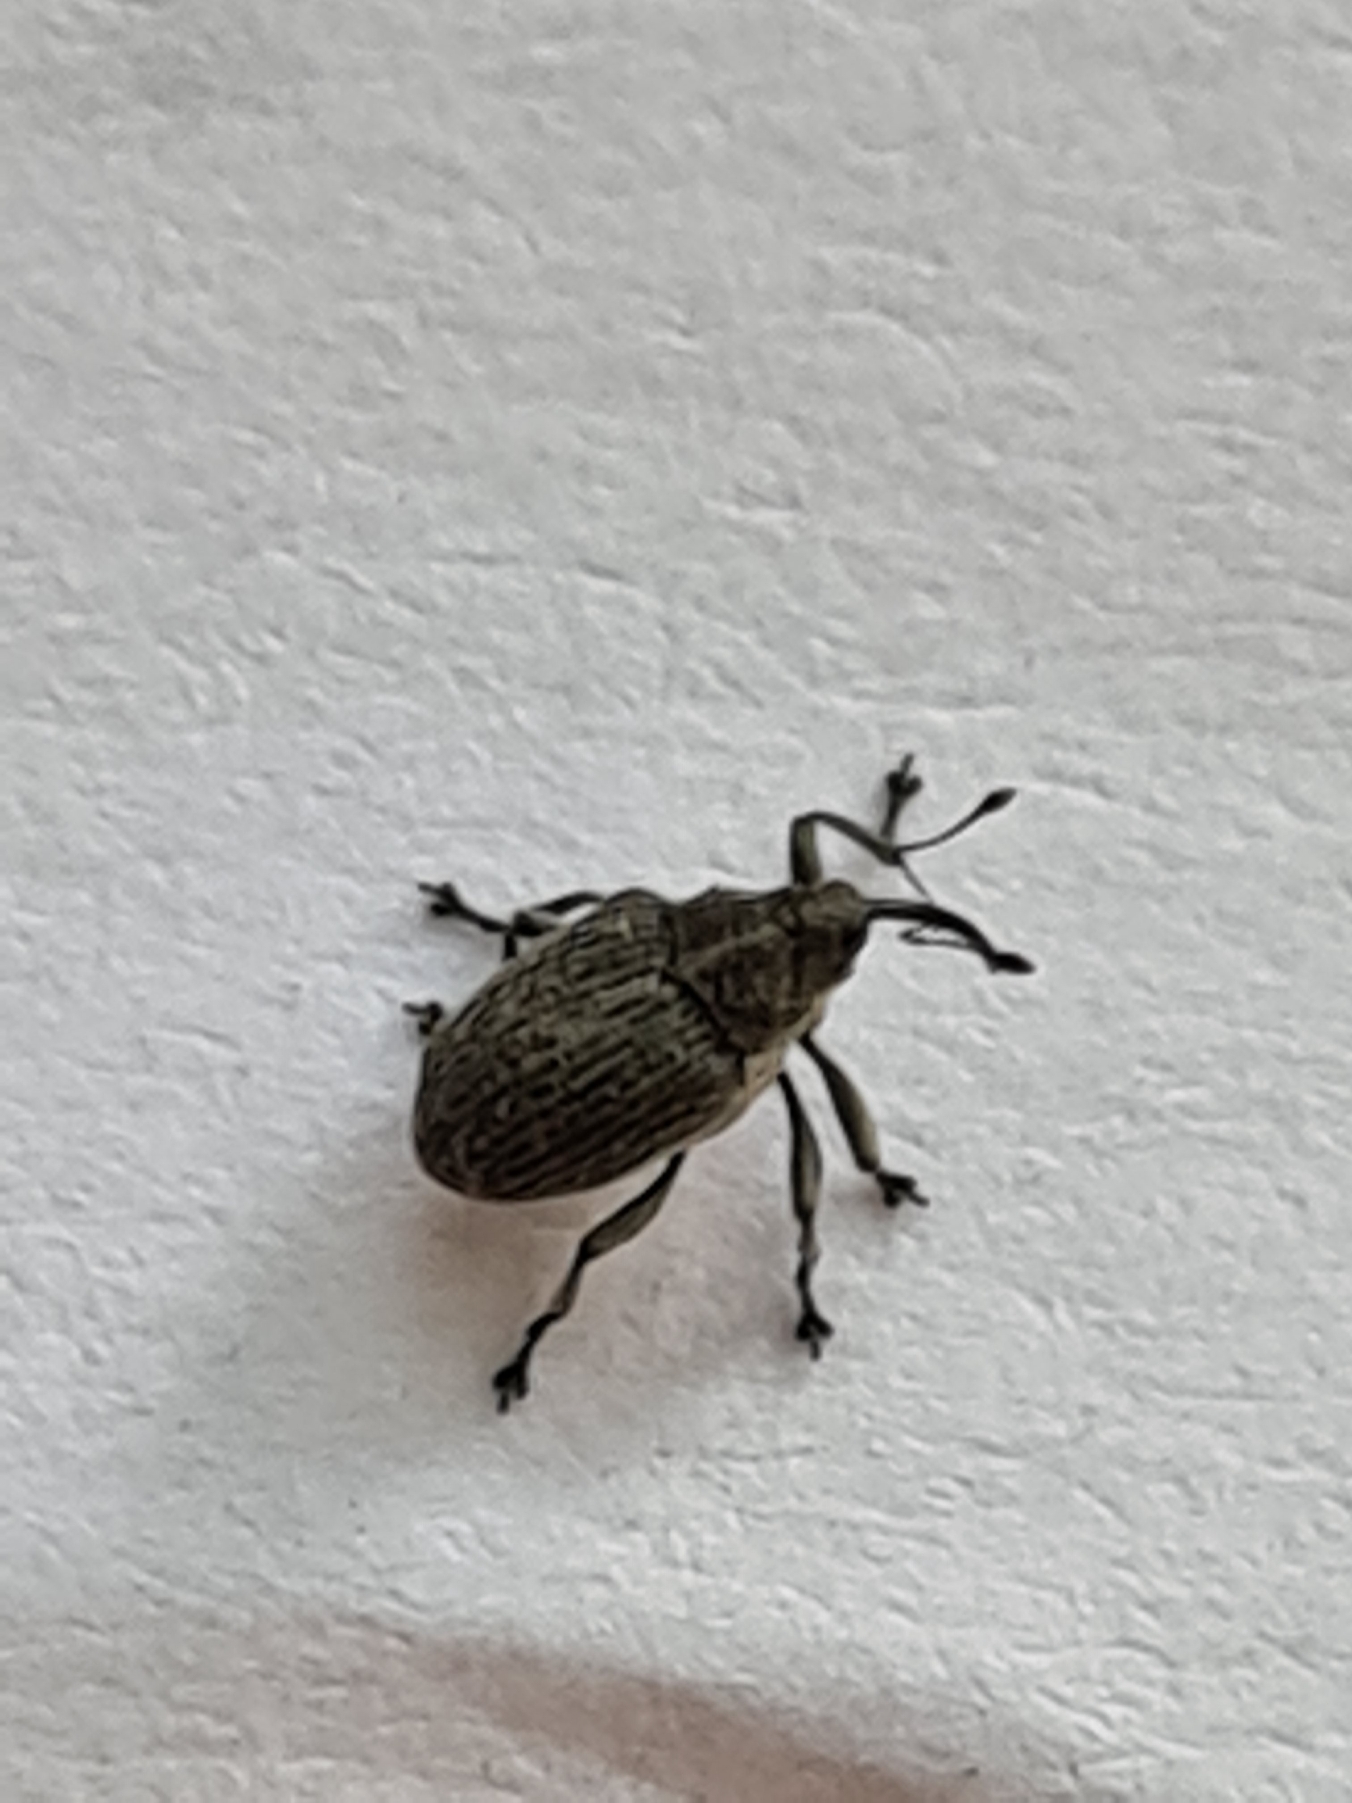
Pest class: Cabbage_seedpod_weevil